Lagenanectes

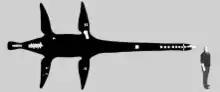

The study by Sachs and colleagues demonstrated that "Lagenanectes richterae" was an early member of the elasmosaurids. Following their cladistic analysis, "Lagenanectes" was in a polytomy with the "Speeton Clay plesiosaur" (a yet undescribed plesiosaur from the Hauterivian of England) and with "Callawayasaurus" from the Aptian of Colombia.